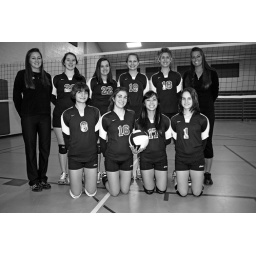
Coach asked to see this one in black &amp;amp; white